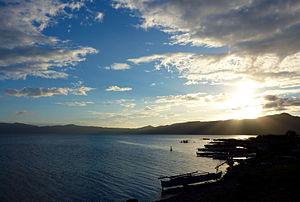
Mainit est une localité de la province de Surigao du Nord, aux Philippines. En 2015, elle compte 26 741 habitants.